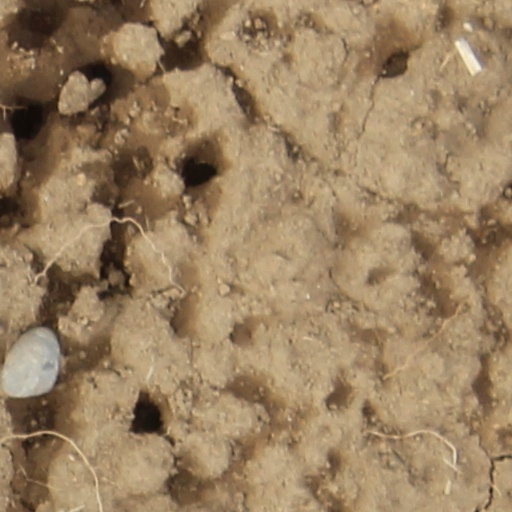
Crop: wheat